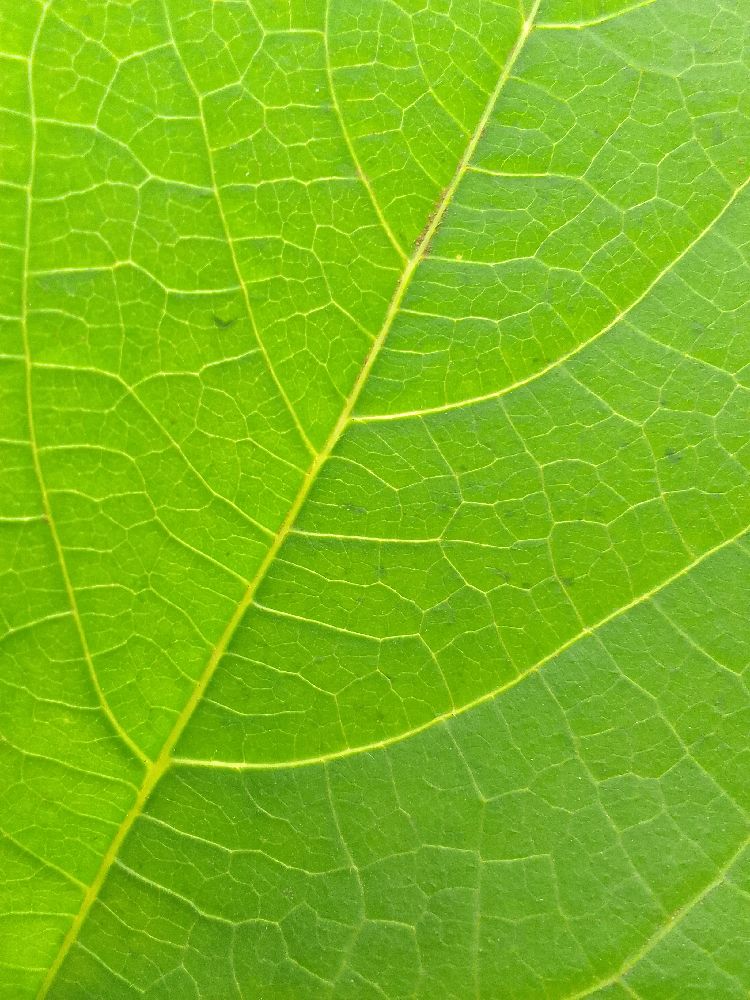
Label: healthy